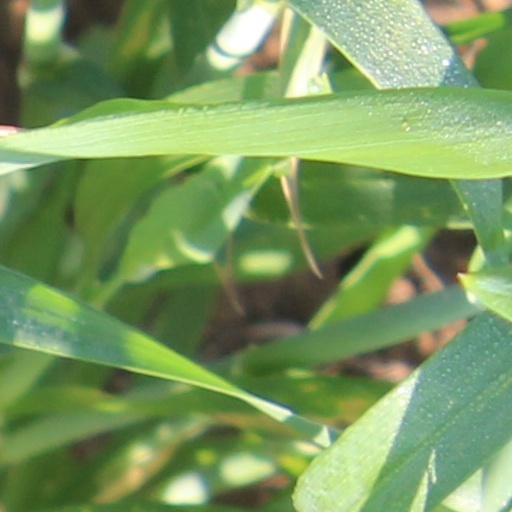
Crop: wheat